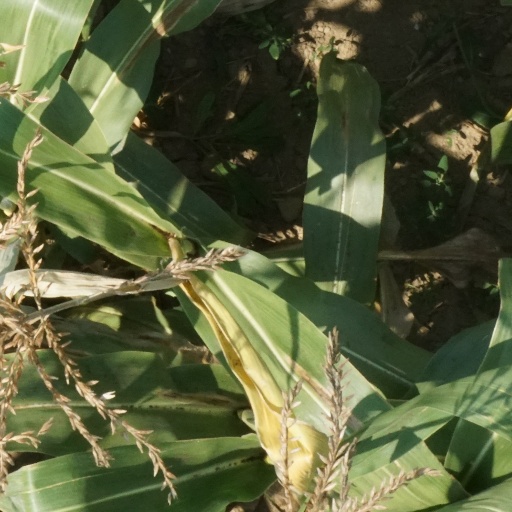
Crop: maize; corn